Svendborg

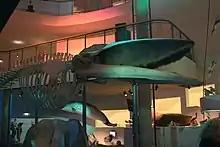
Naturama

Anne Hvide's House ("Anne Hvides Gård"), a two-storey, half-timbered building, is one of Svendborg's oldest houses. Anne Hvide, a widow of noble descent, had it built in 1560. It was used as an inn from 1837 to 1867. After being restored, it became the town museum in 1916. It still belongs to Svenborg Museum who use it for exhibitions on the history of Svendborg during the summer months.